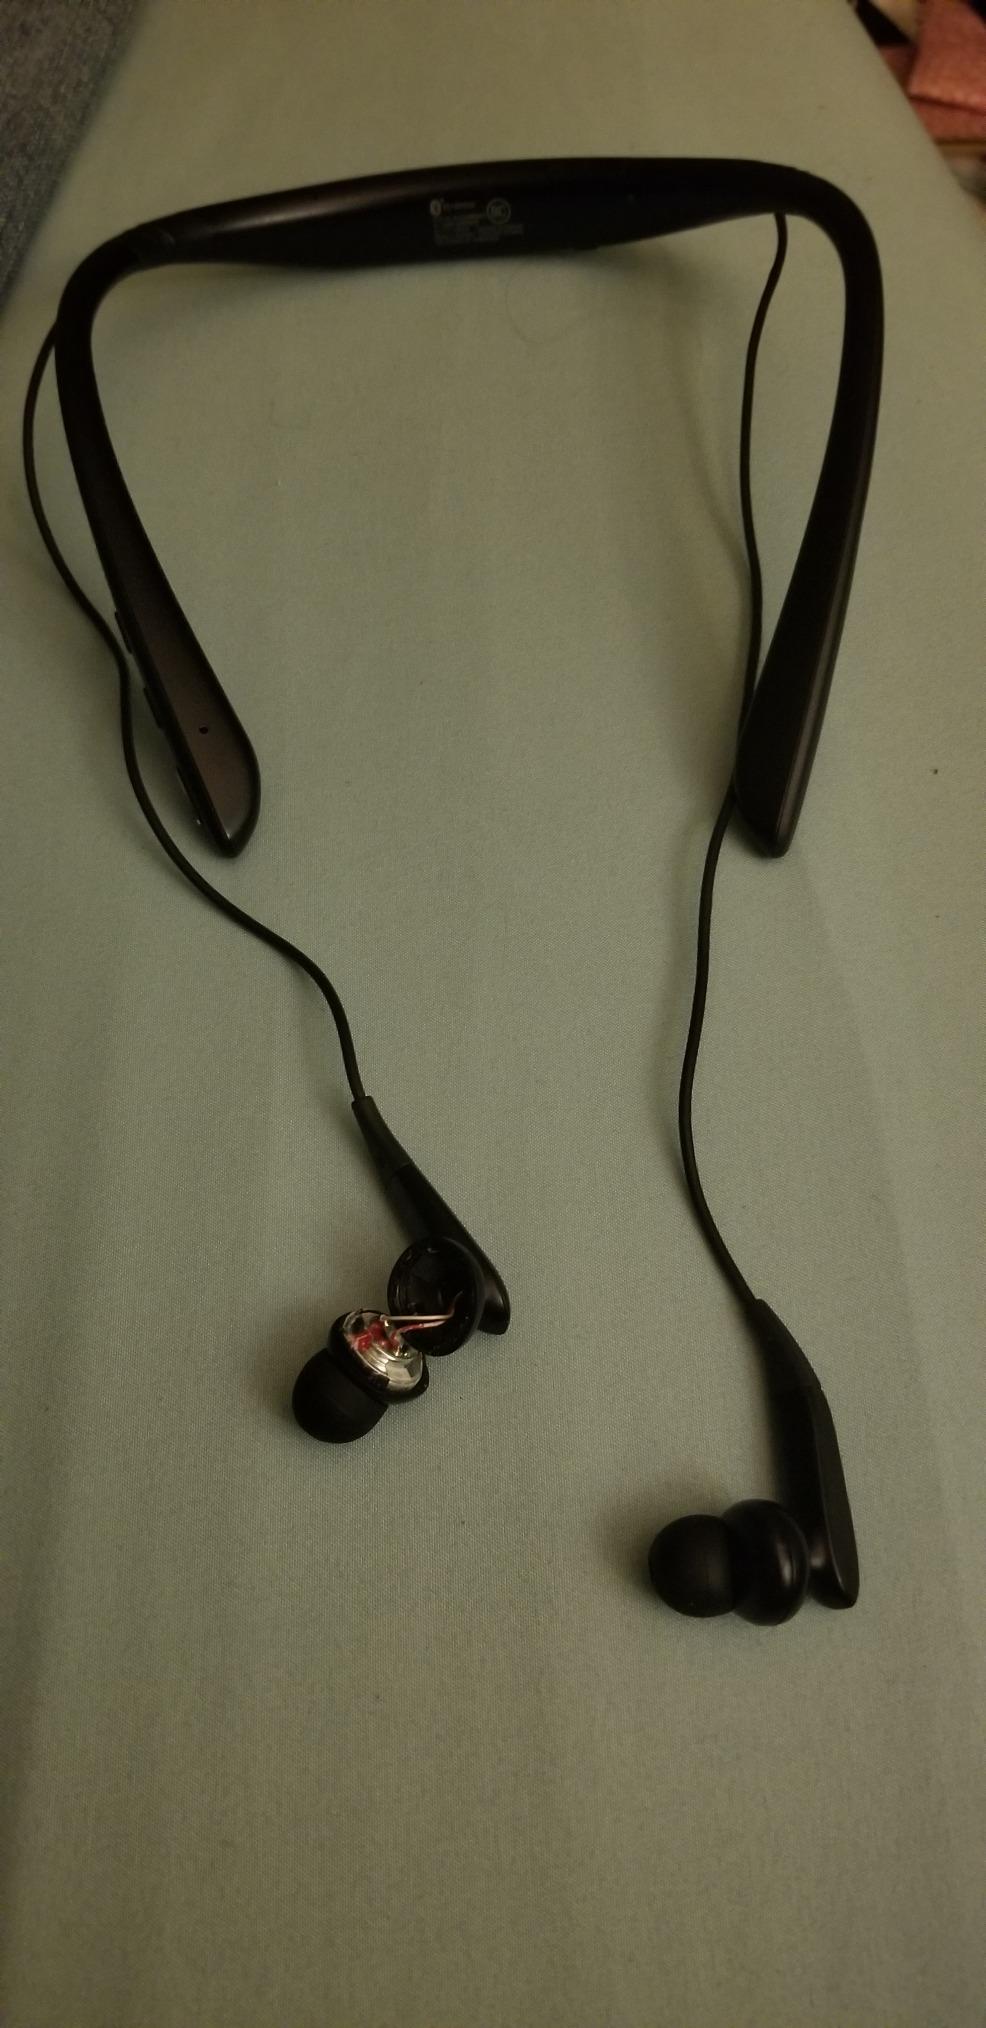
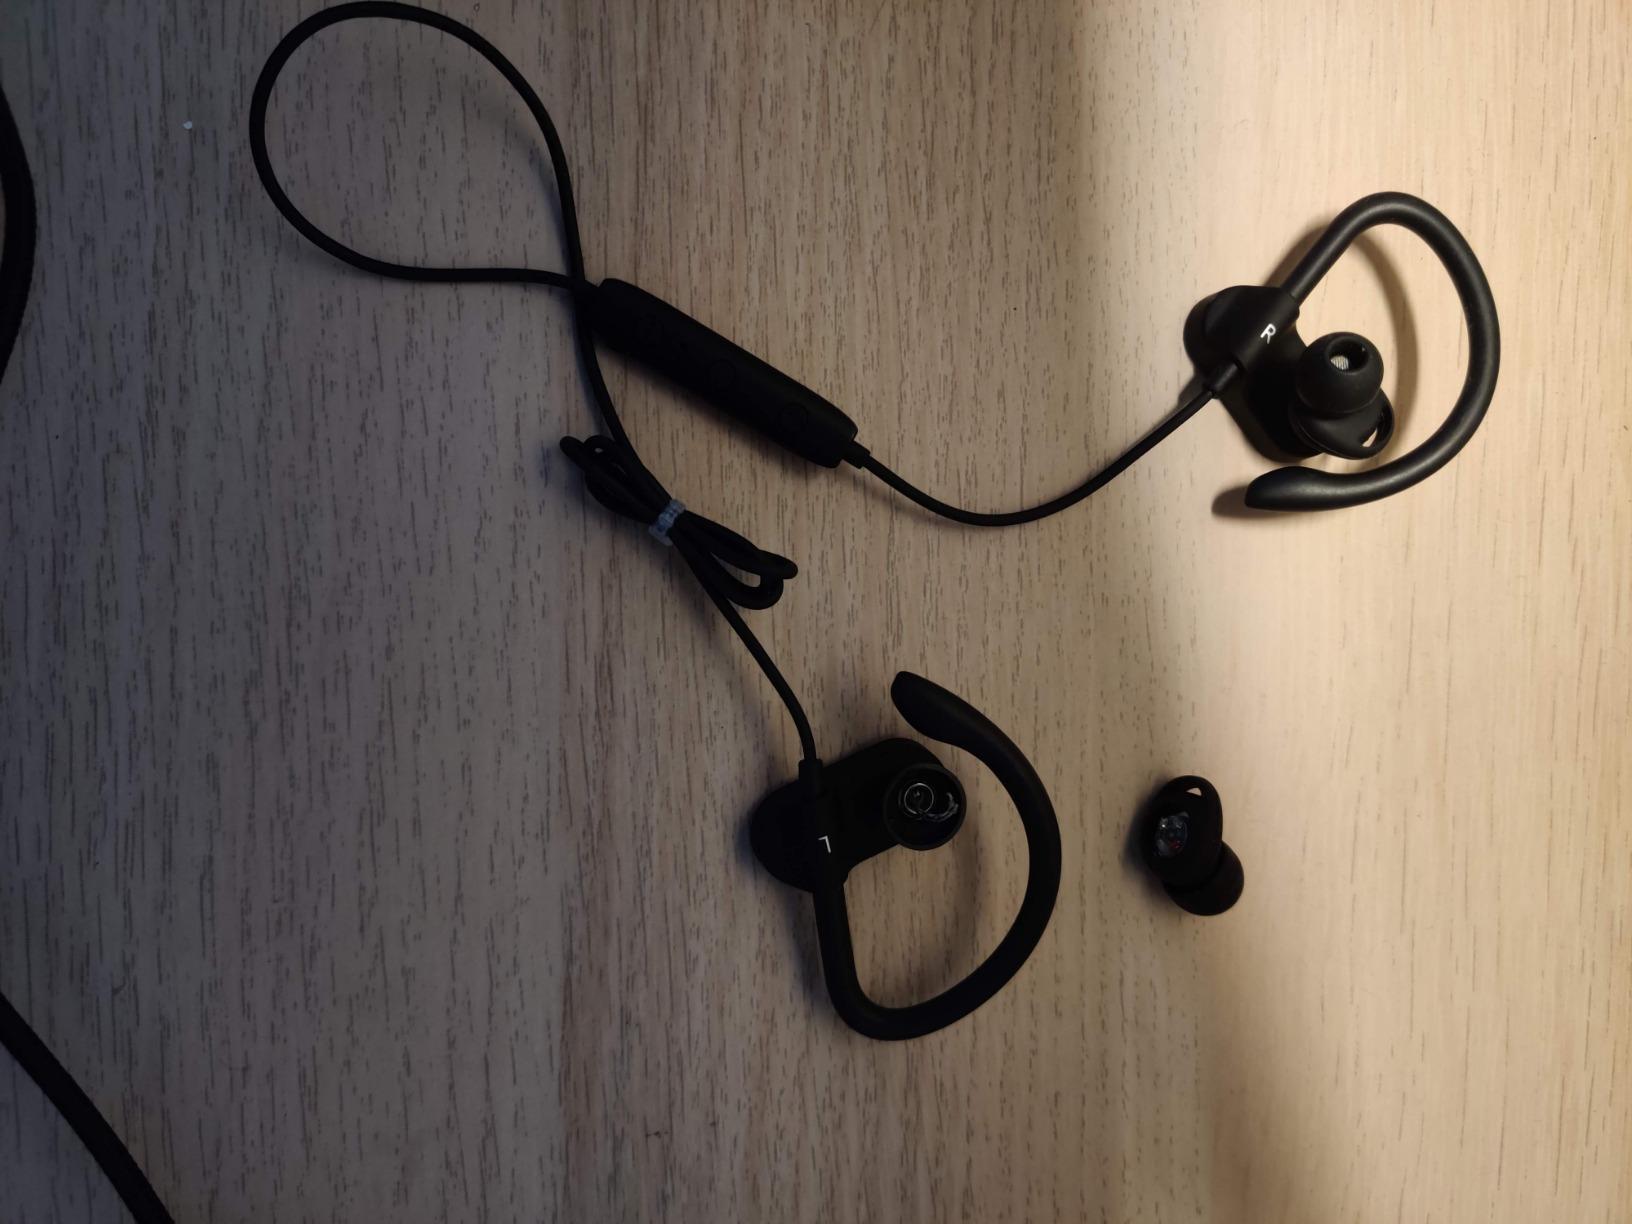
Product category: headphones
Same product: no